Gus Zernial

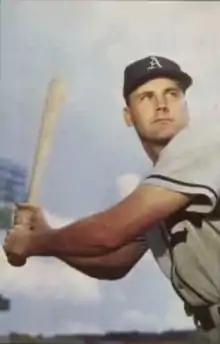
Zernial with Philadelphia

Gus Edward Zernial (June 27, 1923 – January 20, 2011) was an American professional baseball player. He played as an outfielder in Major League Baseball, most notably for the Philadelphia Athletics with whom he remained when they moved west and became the Kansas City Athletics in 1955.